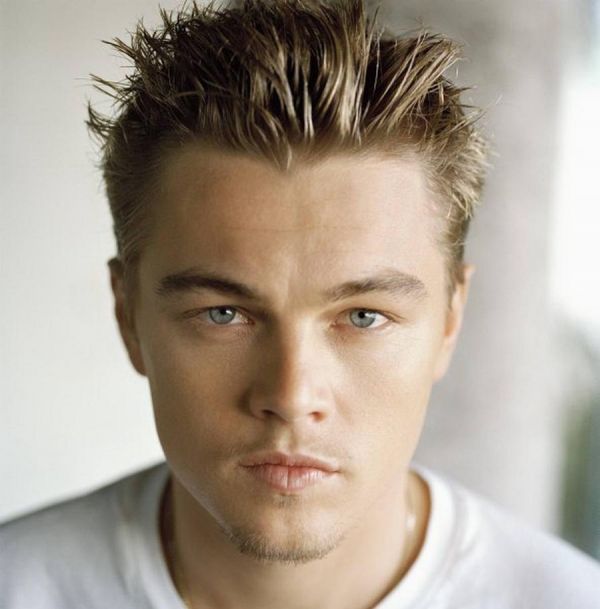
Gender: men